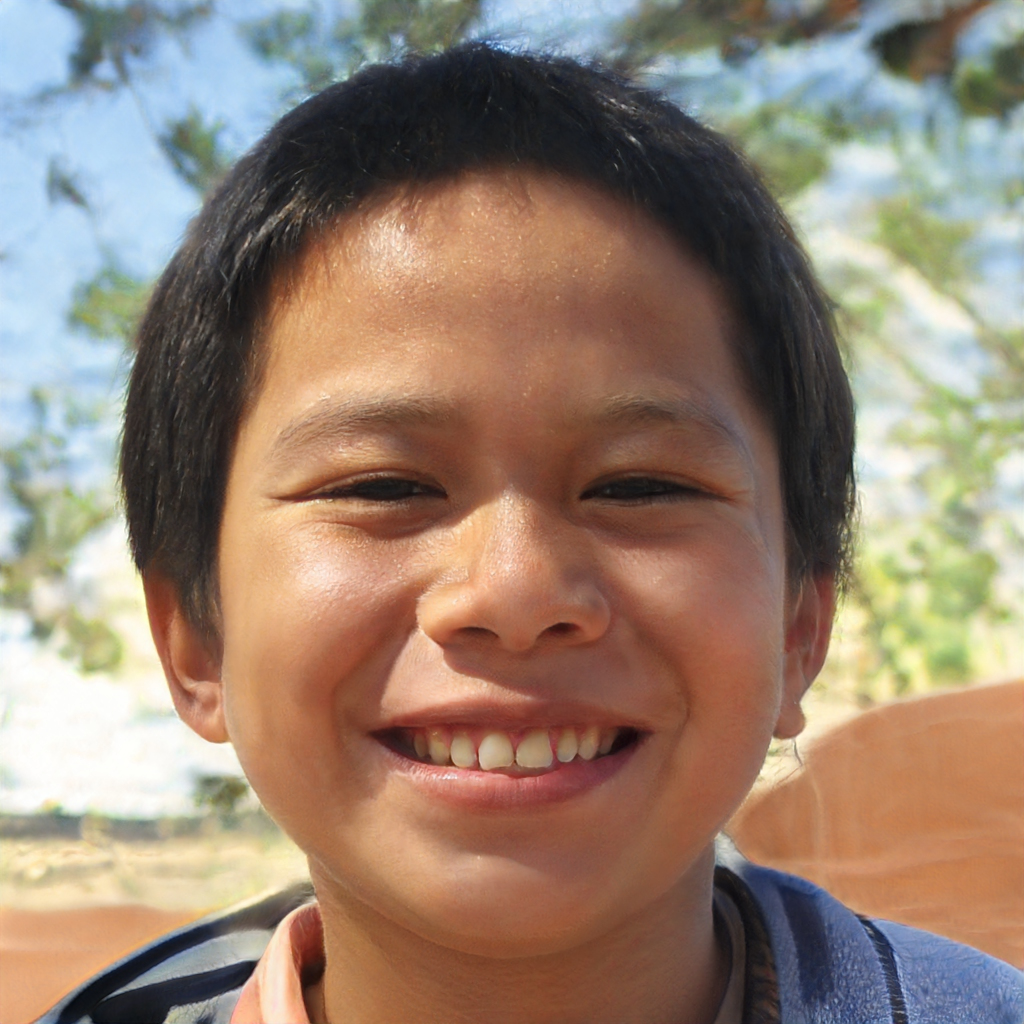
Gender: Male